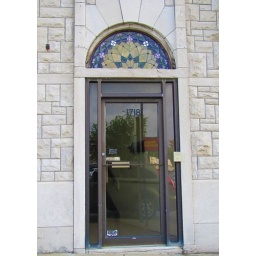
Doorway to second floor offices over street level retail. Kansas City, Kansas.